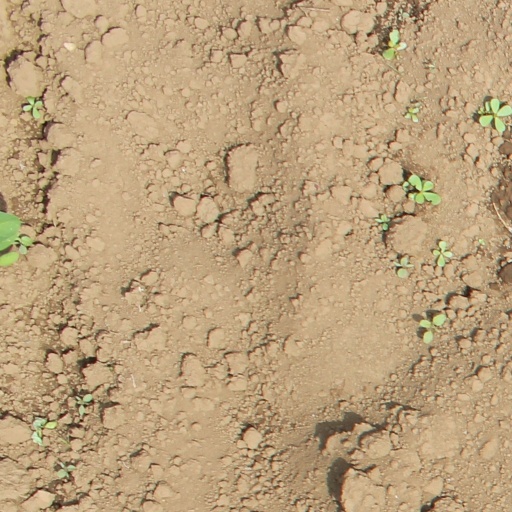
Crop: soybean